Milo Ventimiglia

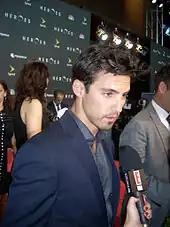
Ventimiglia at the season three premiere of "Heroes", 2008

From 2001 to 2006, Ventimiglia played brooding teen Jess Mariano on "Gilmore Girls"; he was introduced in the second season as a leading cast member. He signed on for a spin-off of "Gilmore Girls" called "Windward Circle" which was to be focused on the relationship between Jess and his estranged father (played by Rob Estes), but the proposed series never made it to air. Afterward, he dropped down to a guest star/recurring cast member, and he came back for four episodes in season four and two episodes in season six. In the third and final season of "American Dreams", Ventimiglia played Chris Pierce, the rebellious boyfriend of Meg Pryor (Brittany Snow). He starred in the mid-season replacement series "The Bedford Diaries". The producers had only Ventimiglia in mind, but the show lasted only eight episodes and was one of several shows not picked up by the newly formed network The CW.